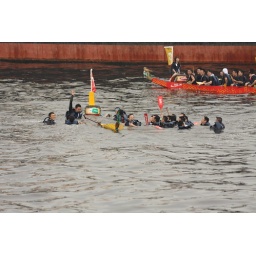
Shortly after finished the race, yellow boat sank in sudden.